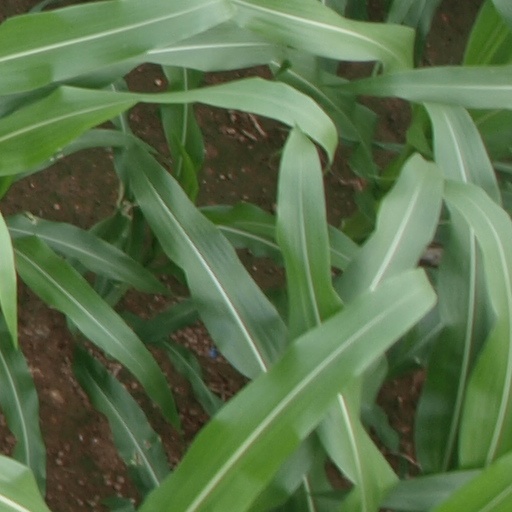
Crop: maize; corn